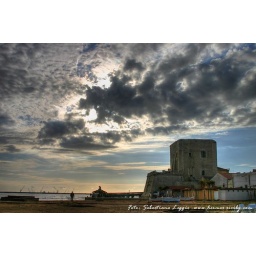
Pozzallo, clouds over the medieval tower